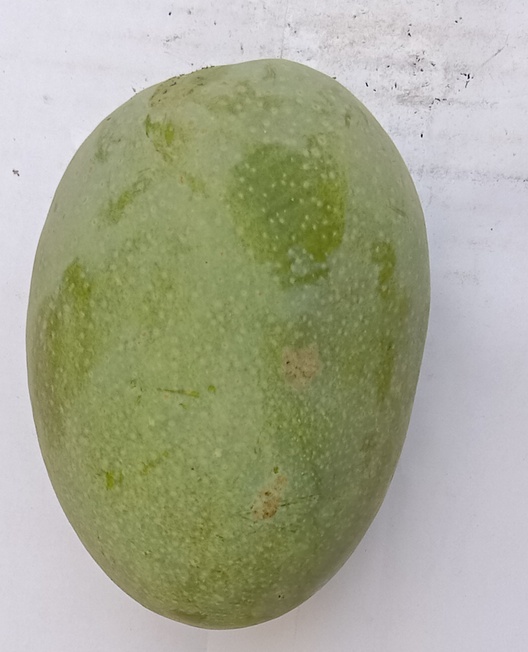
Mango variety: Anwar Ratool